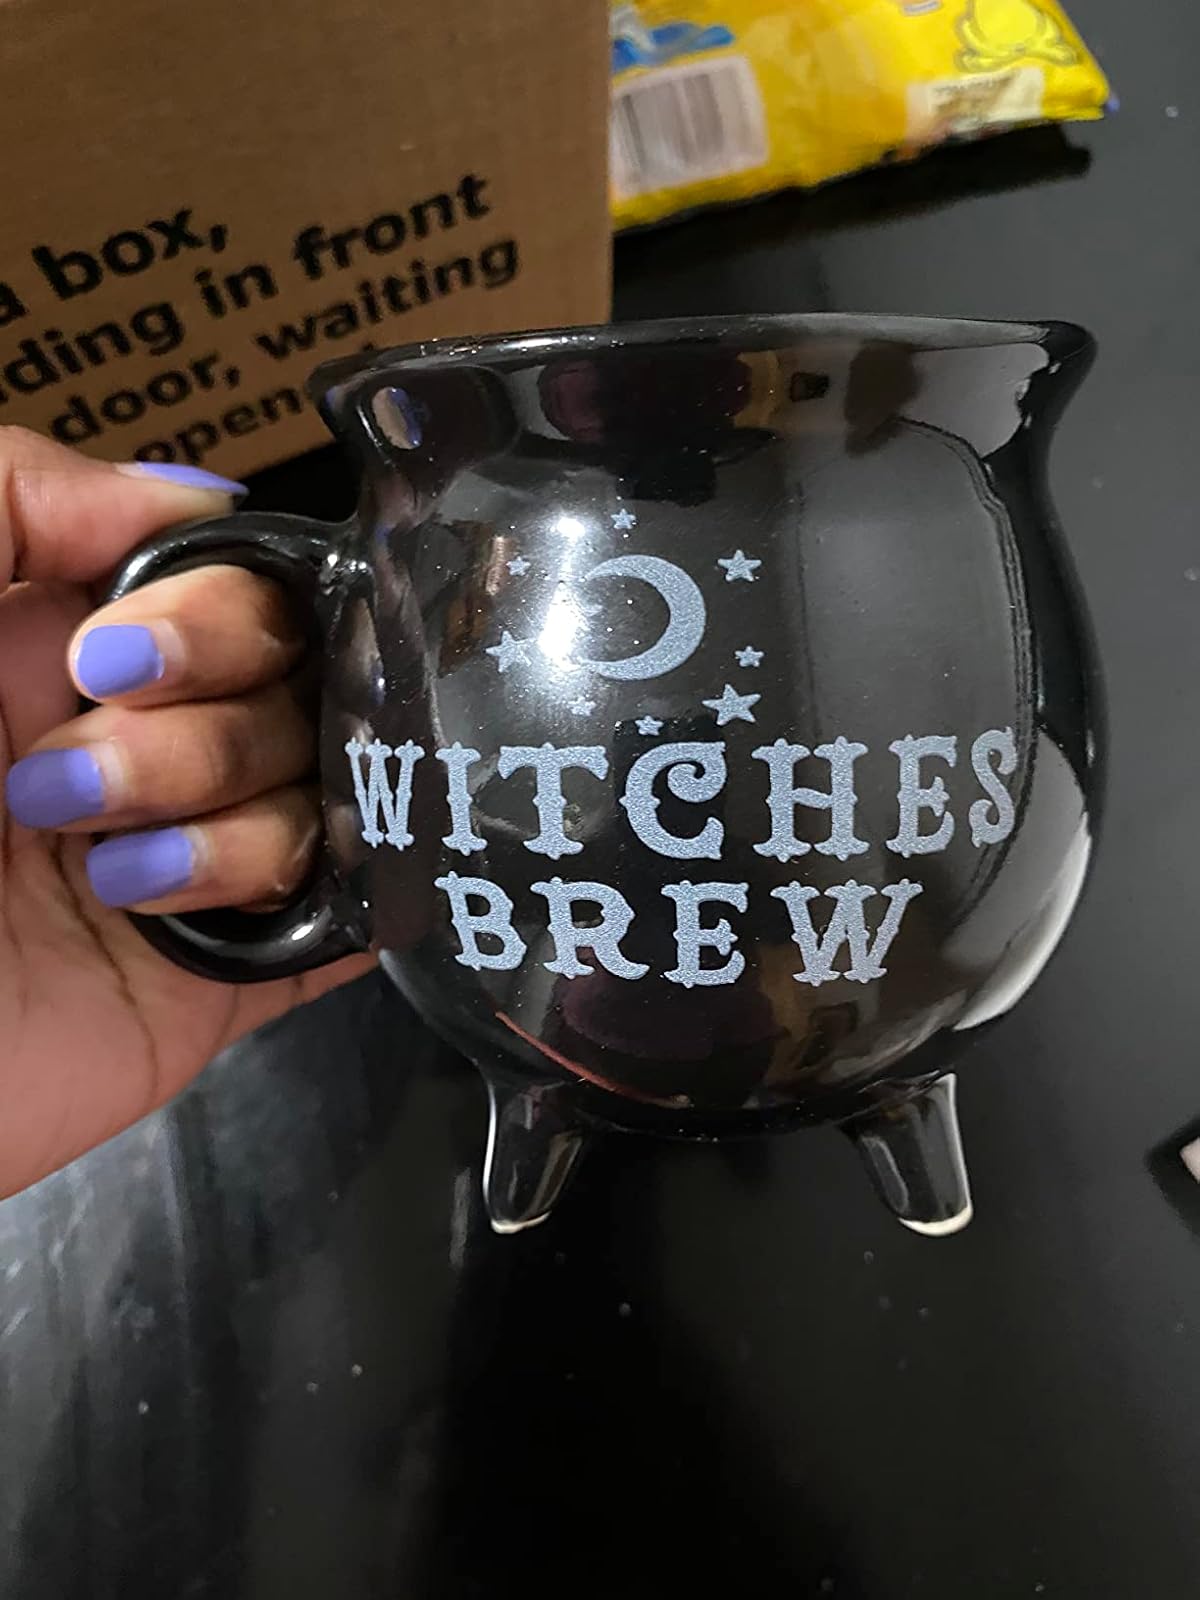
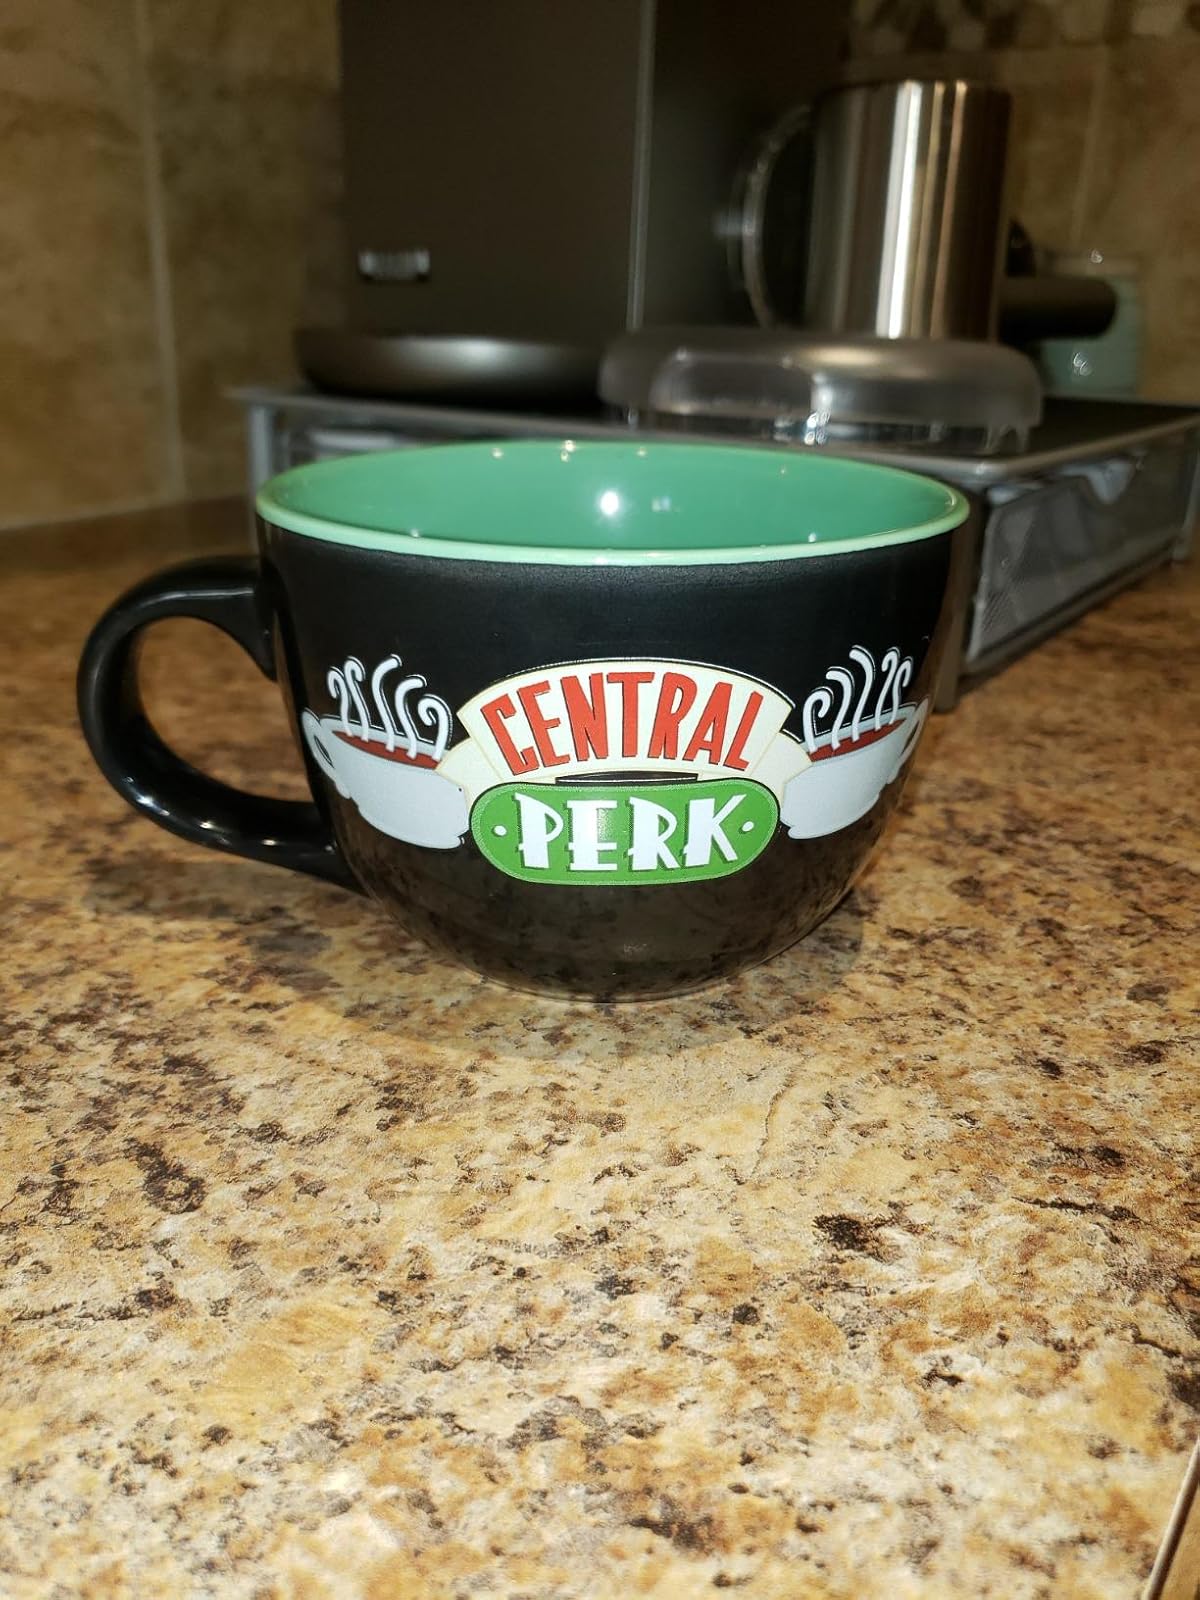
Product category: items_mug
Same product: no